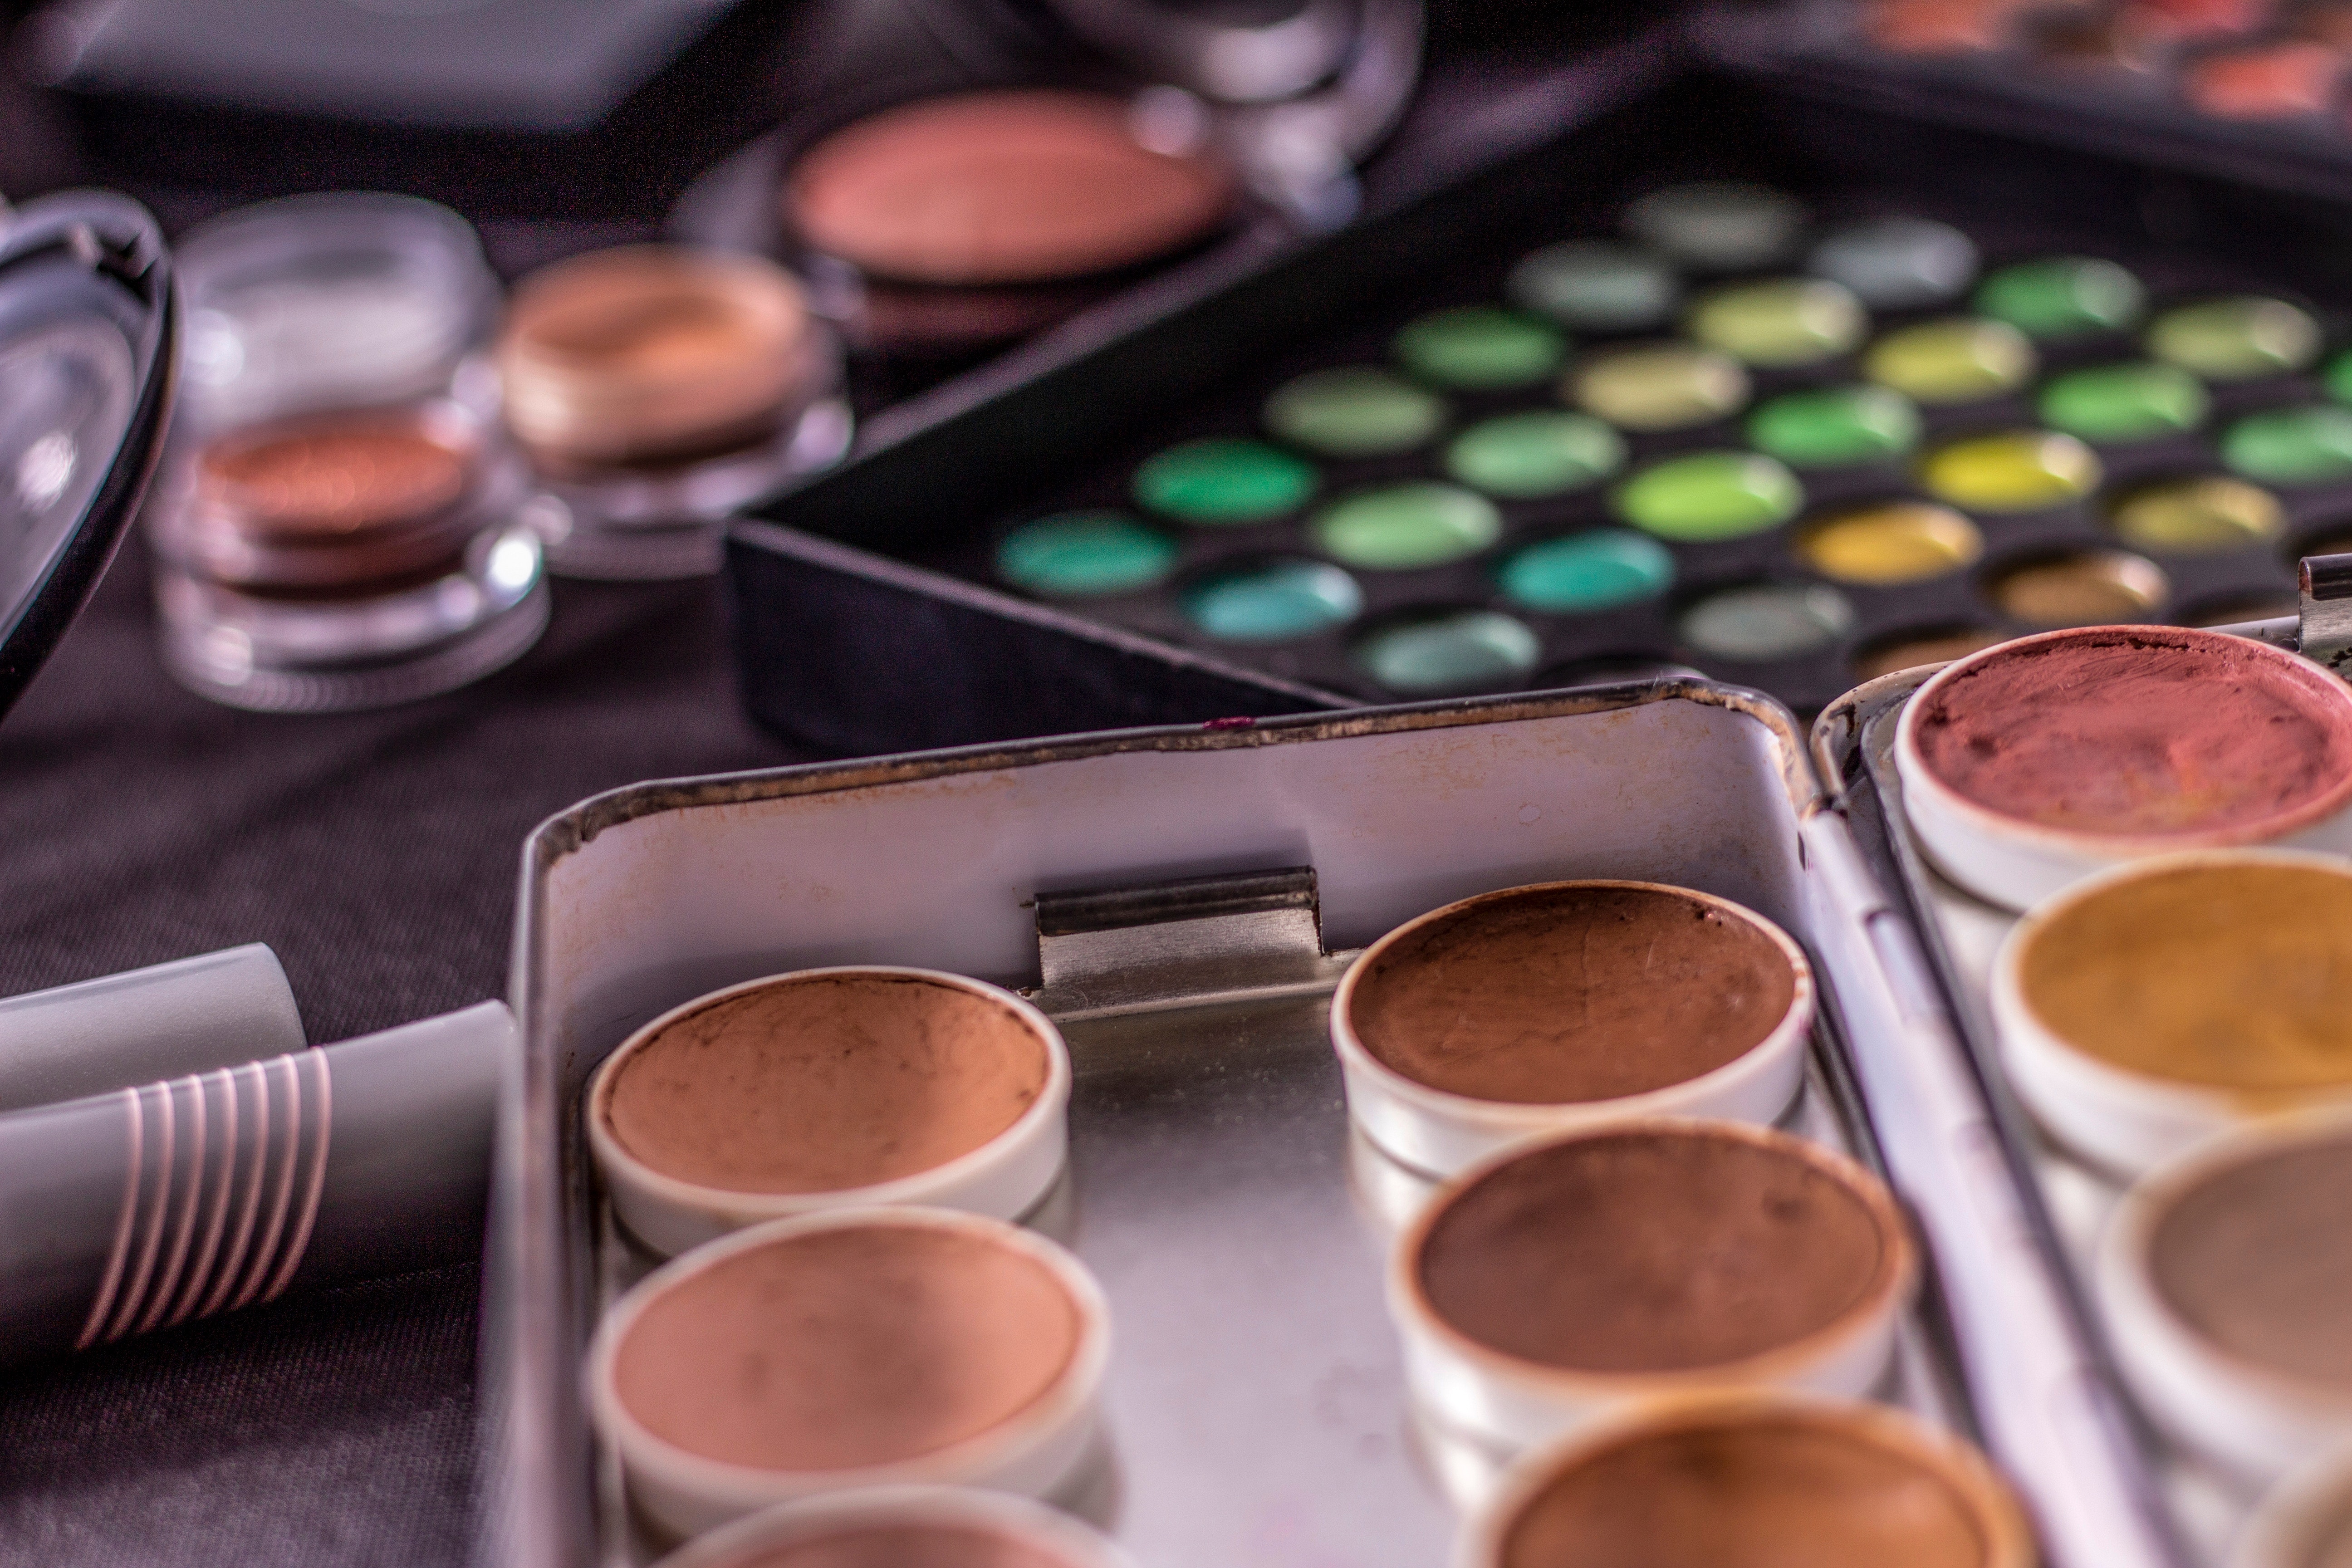
eye shadow, cosmetics, product, eye, beauty, brown, organ, human body, Material property, makeup artist